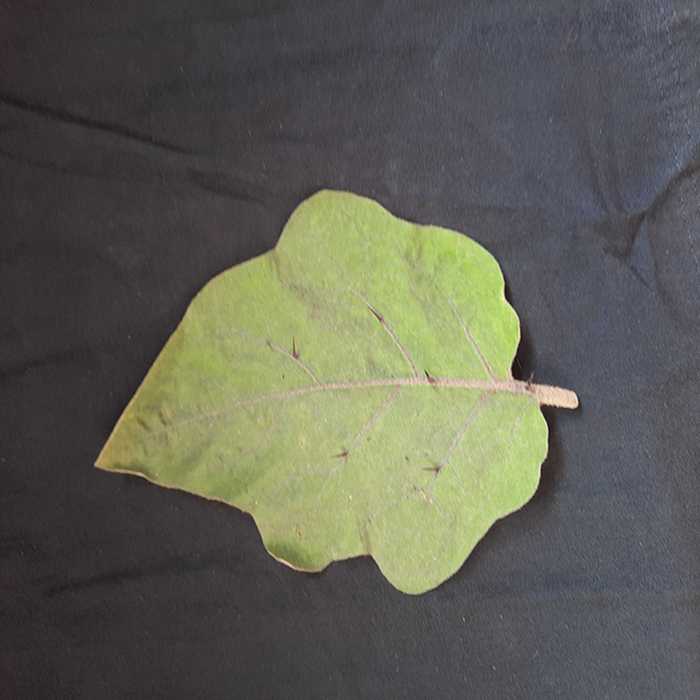
Plant: Eggplant
Label: Eggplant fresh leaf